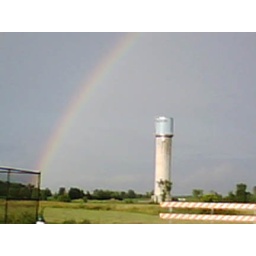
A rainbow by the water tower in Wellington taken with my cell phone